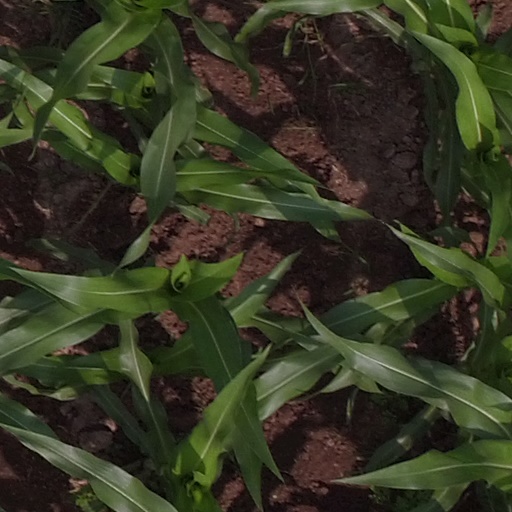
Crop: maize; corn